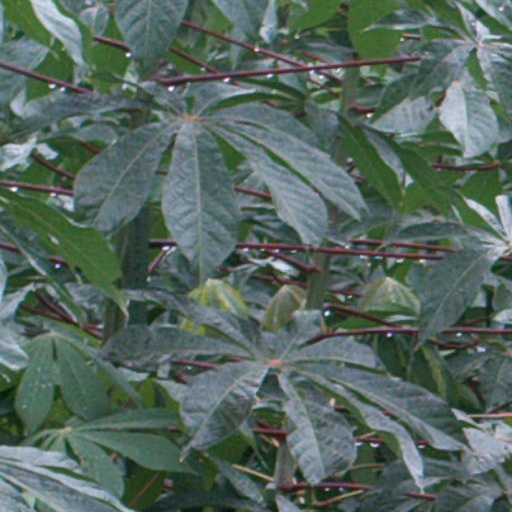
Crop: cassava